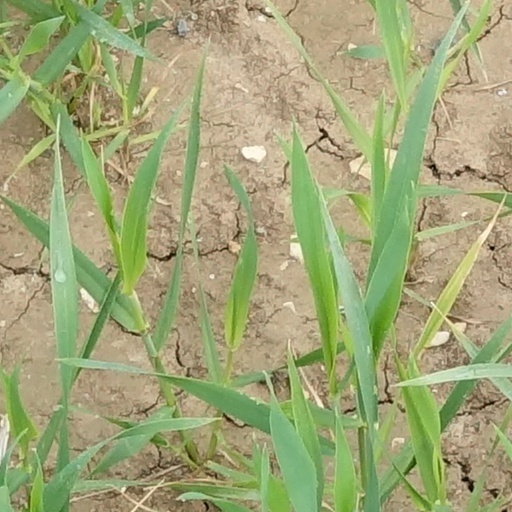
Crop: wheat